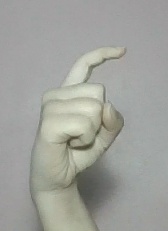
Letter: ra